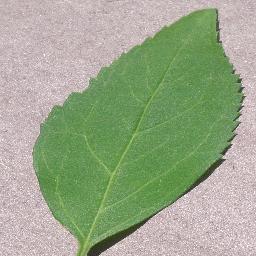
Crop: cherry
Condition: (including_sour)_healthy